Juan Navarro Baldeweg

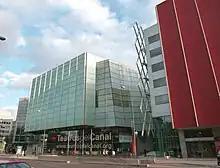
Teatros del Canal, Madrid

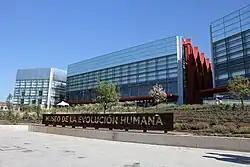
Museum of Human Evolution, Burgos

Between 1959 and 1960, he studied engraving at the School of Fine Arts of San Fernando. He graduated in 1965 from the School of Architecture of the Technical University of Madrid, where he also obtained his doctorate in 1969. Between 1969 and 1971, he received a scholarship from IBM that allowed him to develop his research line at the Computing Center of Madrid. There, he focused on the translation of technological processes into the social and urban planning sphere, continuing with the research line of his doctoral thesis. He has been a visiting professor in Philadelphia, Yale, Princeton, at the Graduate School of Design of Harvard University - like Kenzō Tange - and in Barcelona. He is a professor in the Department of Architectural Projects at the same school where he graduated, and where as a teacher he introduced metaphorical visions of architecture compared to the materialistic approach of Professor Javier Carvajal or the tectonics of Professor Vázquez de Castro. He has combined his career as an architect with the study and practice of painting, sculpture, and works that art critics like Ángel González, Juan José Lahuerta, or William Curtis have related to the connections of 20th-century artistic avant-gardes with lines of archaic tradition.